Buzz pollination

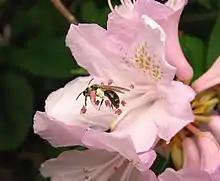
"Andrena cornelli" performing buzz pollination of Azalea.

The earliest evidence of ancestors of plants that use this mode of pollination in the fossil record has been dated to the Cretaceous period. Also, some extant flora such as members of the family Myrtaceae show a spectrum of anther shapes including poricidal anthers and are thought to resemble some morphological aspects of ancestral buzz pollinated flowers. As these plants have evolved complex floral structures, pollinators have coevolved with these plants.